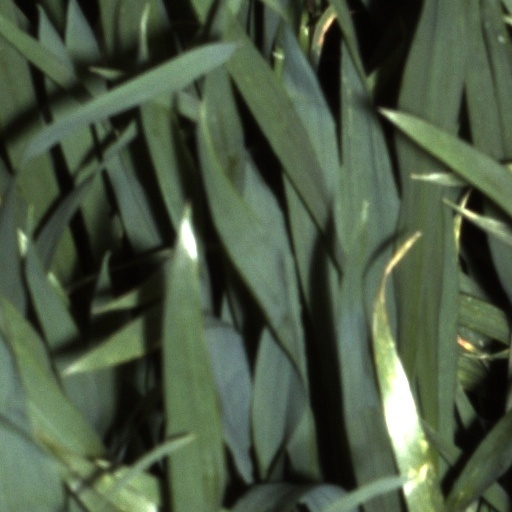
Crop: wheat